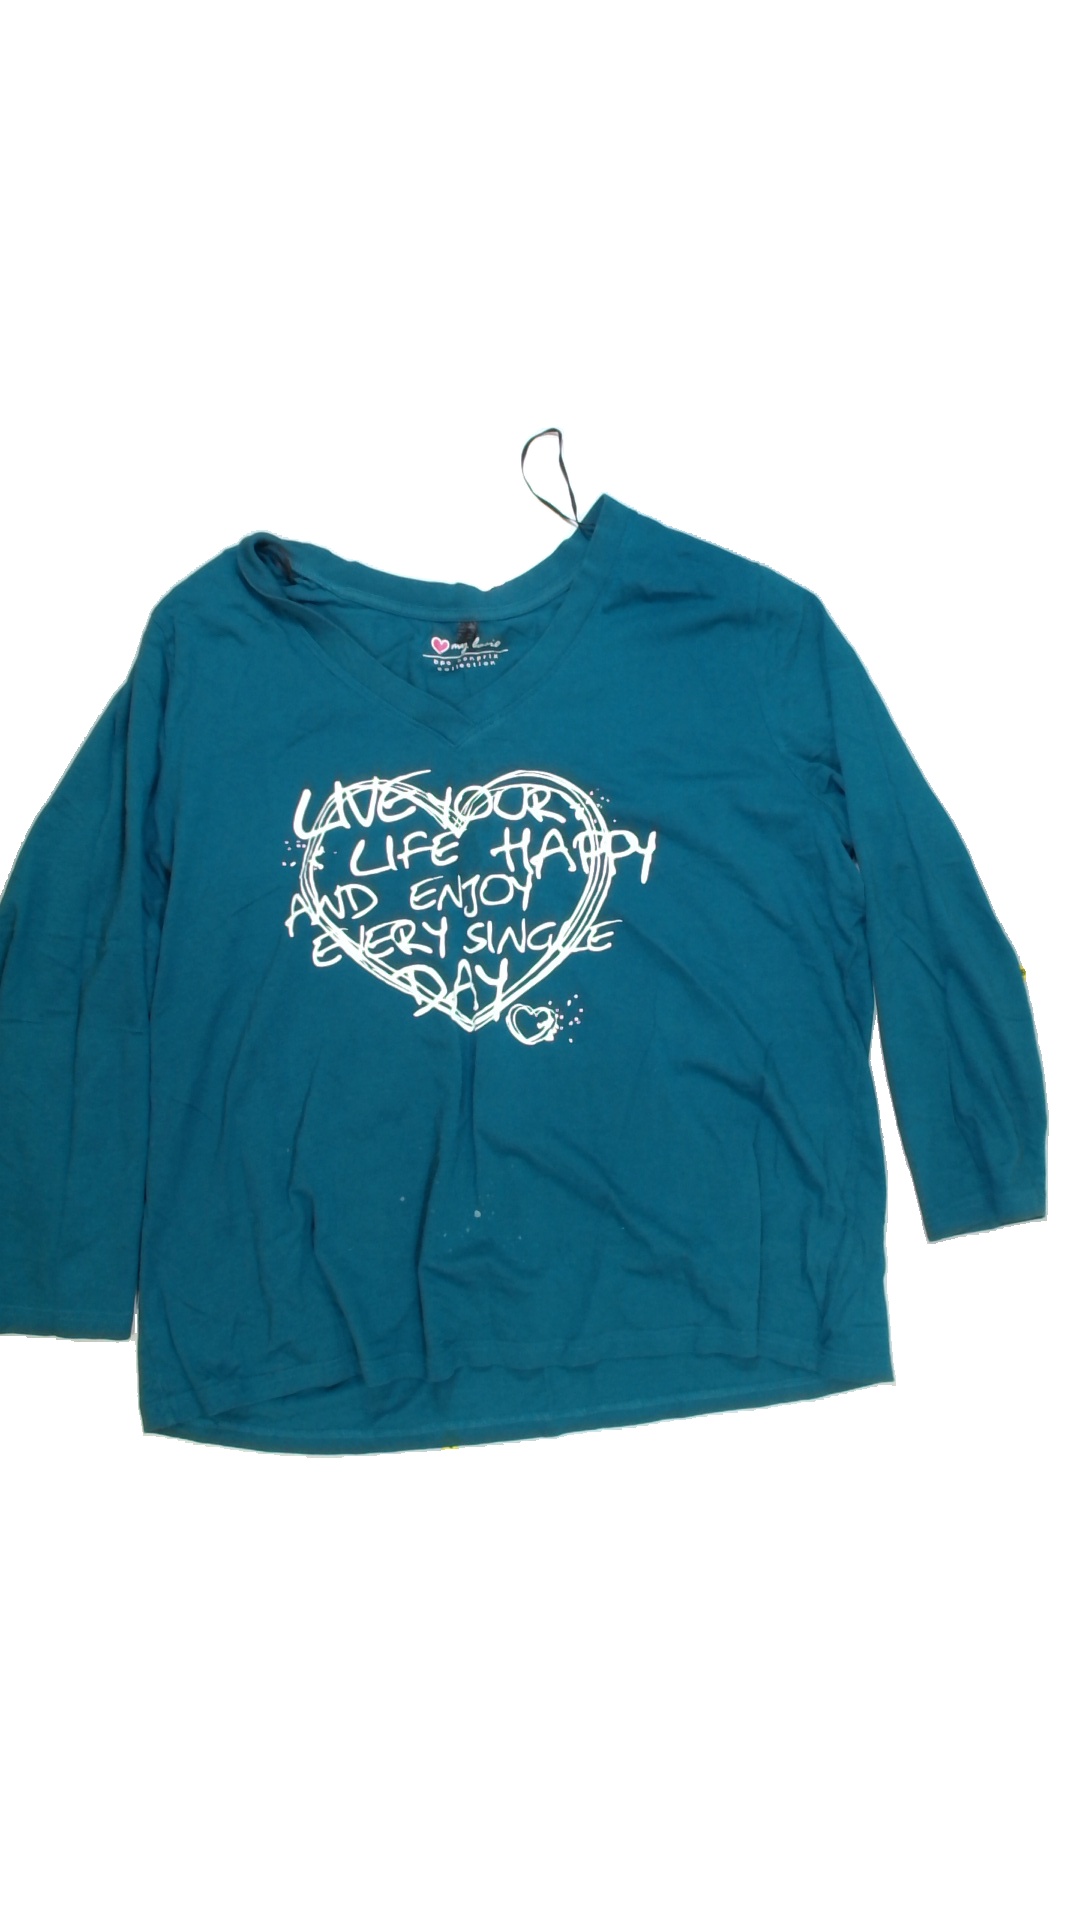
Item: Shirt (Ladies)
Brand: Not Applicable
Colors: Blue
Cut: Regular, V-collar
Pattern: Logo print
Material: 100%cotton
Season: All
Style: No trend
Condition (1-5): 3
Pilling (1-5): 5
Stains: Yes
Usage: Export
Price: <50